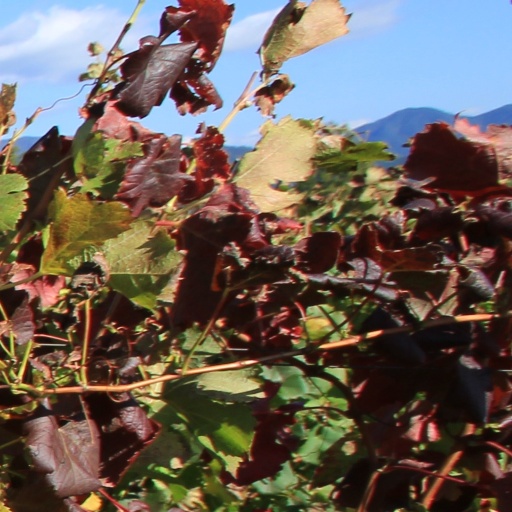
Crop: grape